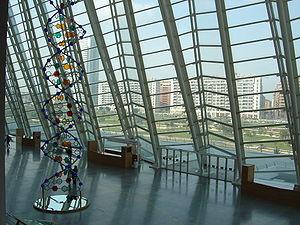
La Cité des arts et des sciences est un complexe culturel situé à Valence. C'est une entreprise publique appartenant à la Généralité valencienne.